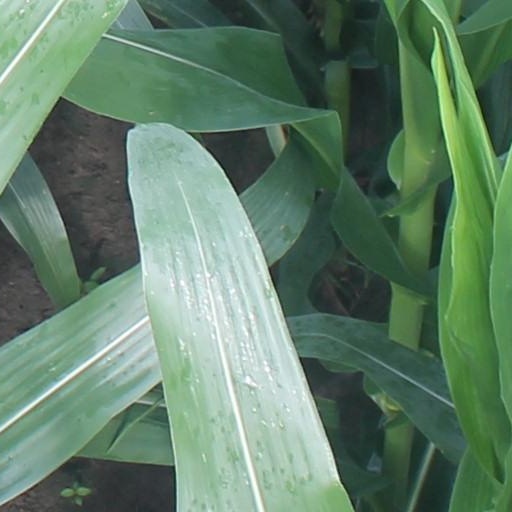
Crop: maize; corn